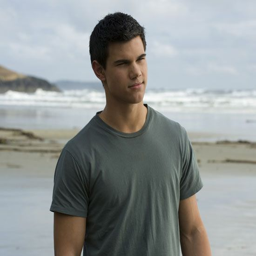
solitary figure : took a walk by the beach .